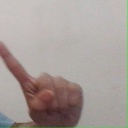
अक्षर: ए